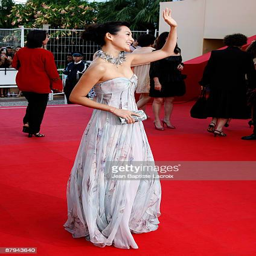
actor attends the premiere ofanatomical structure during festival